Jack Spigot

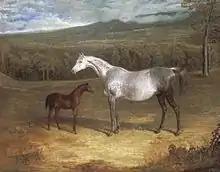
Jack Spigot as a foal with Faucet's mare in a painting by John Frederick Herring Sr. (c. 1818).

Jack Spigot was foaled on 4 May 1818 on Middleham Moor near Bolton Hall in Leyburn, the family seat of his breeder Thomas Orde-Powlett, who was a younger brother of the Baron Bolton. Thomas Orde-Powlett was also a cousin of William Orde, Jr. the owner of Beeswing.